Ahavas Chesed Cemetery

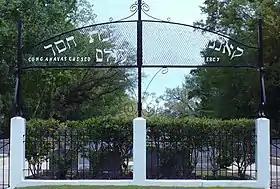
The entrance gates to Ahavas Chesed Cemetery.

Ahavas Chesed Cemetery, is a historic Jewish cemetery located in Mobile, Alabama, United States. It was established by the Ahavas Chesed congregation in 1898. It covers about of land in a narrow strip that adjoins the Sha'arai Shomayim Cemetery.